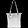
Label: Bag